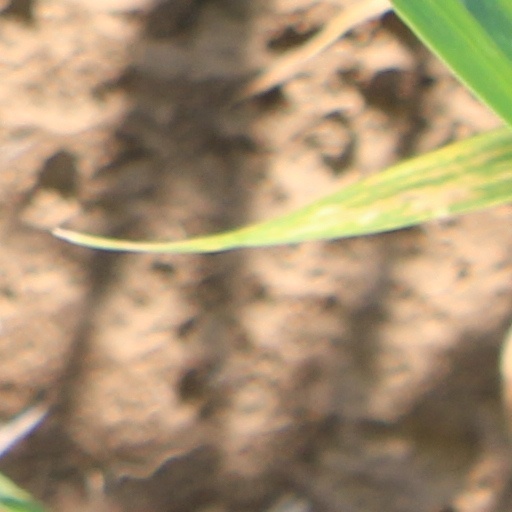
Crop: wheat